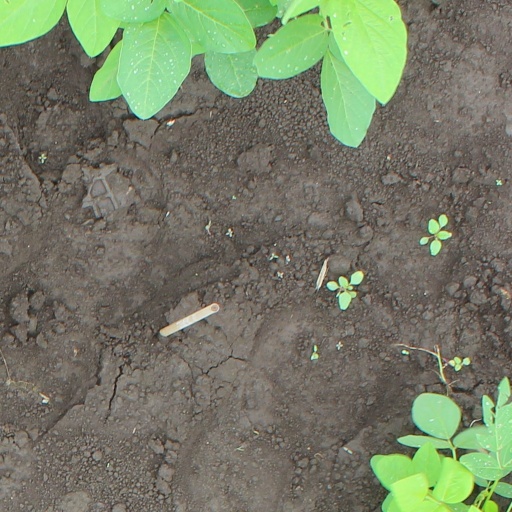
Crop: soybean